Miami Correctional Facility

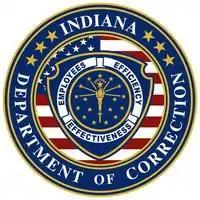

The Miami Correctional Facility is a state prison located near Bunker Hill, Indiana, on the site of the Grissom Joint Air Reserve Base at West 850 South and US-31, about 11 miles north of Kokomo, Indiana. It was established in 1998 and houses high-, medium-, and minimum-security inmates, all of whom are adult males. At full capacity, Miami can house 3,188 prisoners, making it the largest facility in the state of Indiana. The level-one inmates are housed outside of the prison fence in dormitory-style living units which can accommodate a maximum of 204 prisoners. The high- and medium-security facilities are inside of the fence and hold the level-two, three, and four inmates in two-man cells.